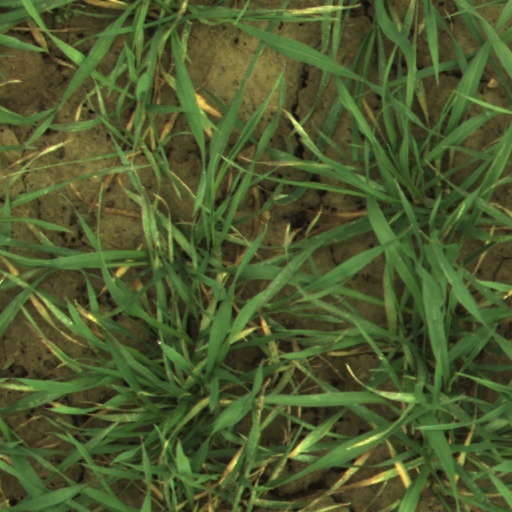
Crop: wheat